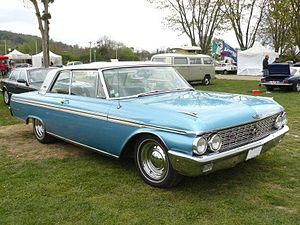
Mantes la Jolie 2012